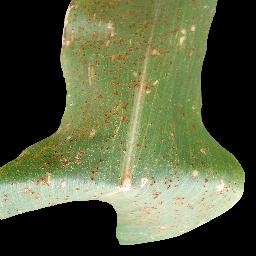
Label: Corn___Common_rust